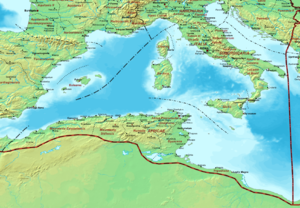
Dans l'Antiquité tardive, le diocèse d'Afrique était un diocèse de l'Empire romain. Il comprenait les provinces de Maurétanie Césarienne, Maurétanie Sitifienne, Numidie, Zeugitane, Byzacène et Tripolitaine. Sa capitale était Carthage. Elle relevait du préfet du prétoire d'Italie.
La Maurétanie, est un ancien royaume du Maghreb situé entre l'Oued-el-Kebir à l'Est et l'Océan Atlantique à l'ouest.